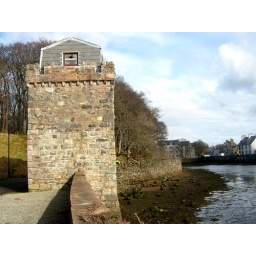
Turret in castle wall